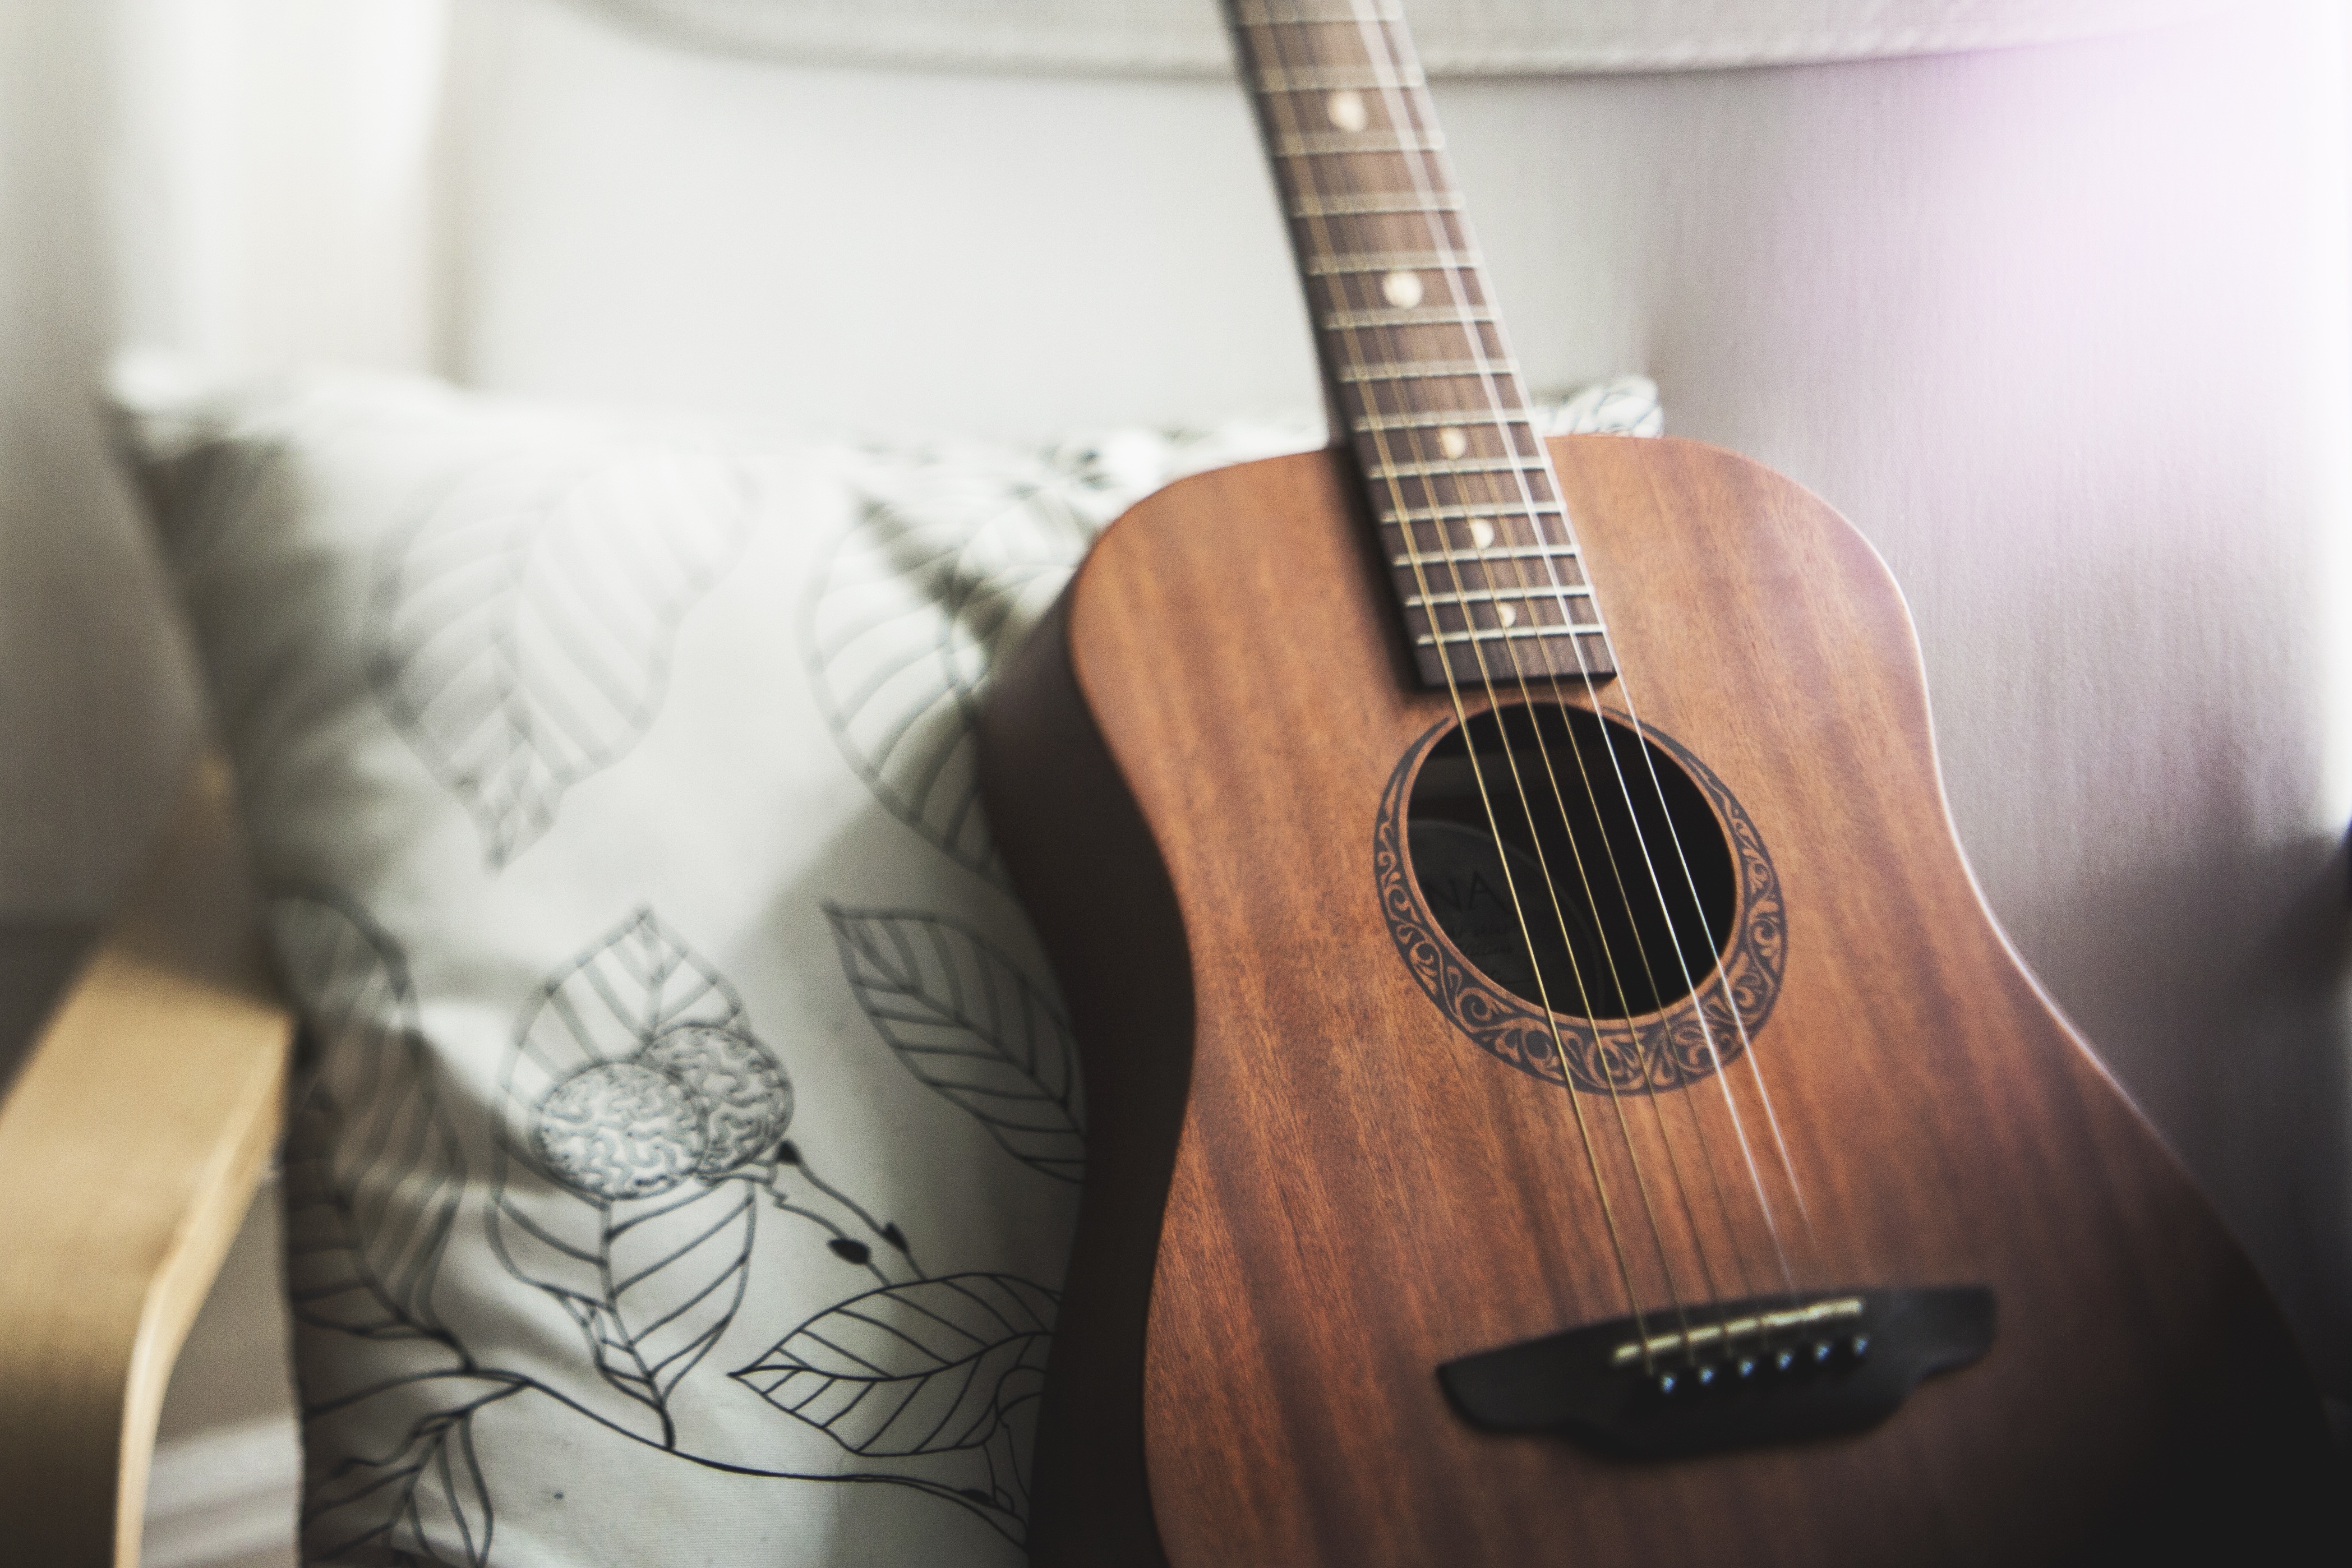
music, wood, guitar, acoustic guitar, musical instrument, bass guitar, string instrument, plucked string instruments, acoustic electric guitar